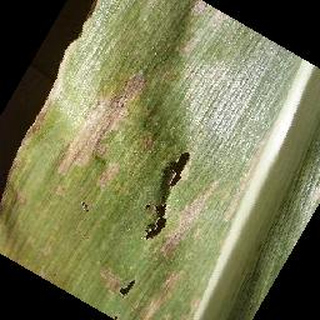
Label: corn_cercospora_leaf_spot